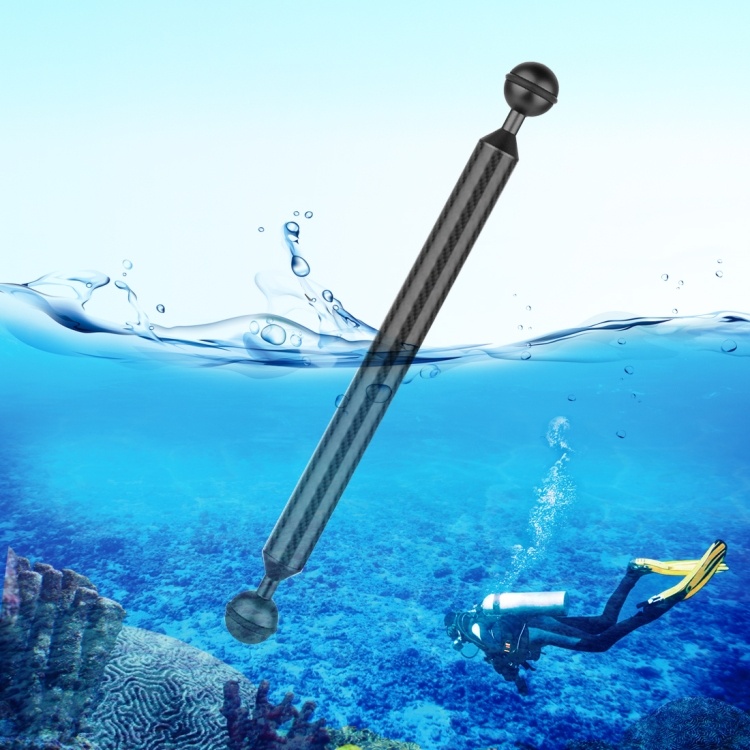
PULUZ 11 inch 28cm Length 20.8mm Diameter Dual Balls Carbon Fiber Floating Arm, Ball Diameter: 25mm, 11 inch Black
1. Made of high quality carbon fiber aluminum material, durable to use. 2. Lightweight, highly durable double ball design. 3. Constructed from carbon fiber aluminum tubing with ball ends press fit and glued in trapping air to keep the arm buoyant. 4. This particular arm is ideal for both macro and wide-angle photography. 5. Ideal for shooting water-activities photos, or diving under water 100 meters. Specification: Package Weight One Package Weight 0.11kgs / 0.24lb One Package Size 28cm * 5cm * 3cm / 11.02inch * 1.97inch * 1.18inch Qty per Carton 100 Carton Weight 11.80kgs / 26.01lb Carton Size 56cm * 27cm * 32cm / 22.05inch * 10.63inch * 12.6inch Loading Container 20GP: 551 cartons * 100 pcs = 55100 pcs 40HQ: 1279 cartons * 100 pcs = 127900 pcs
Brand: PULUZ
Category: Cameras & Optics > Camera & Optic Accessories > Tripods & Monopods > Underwater Tripods